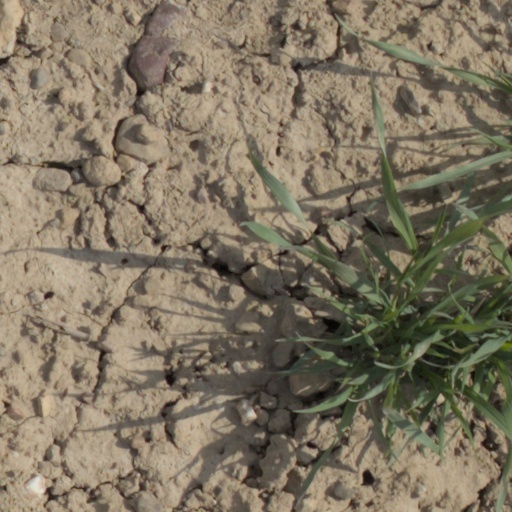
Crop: wheat